Villa O'Higgins

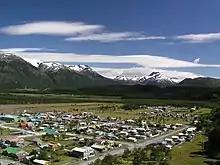
Villa O'Higgins

Villa O'Higgins is a small town in the Aysén Region of southern Chile, located 220 km south of Cochrane and 550 km south of Coyhaique. Founded in 1966 and named after the Chilean independence hero Bernardo O'Higgins, it is the capital of the O'Higgins commune of Capitán Prat Province.